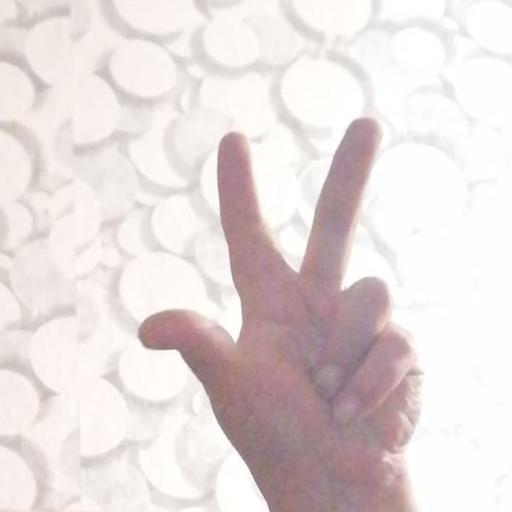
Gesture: three2